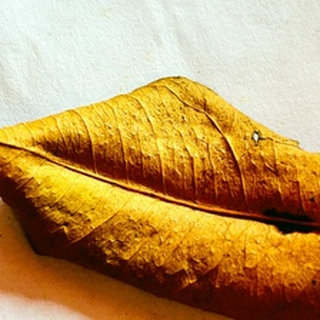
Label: lemon_dry_leaf